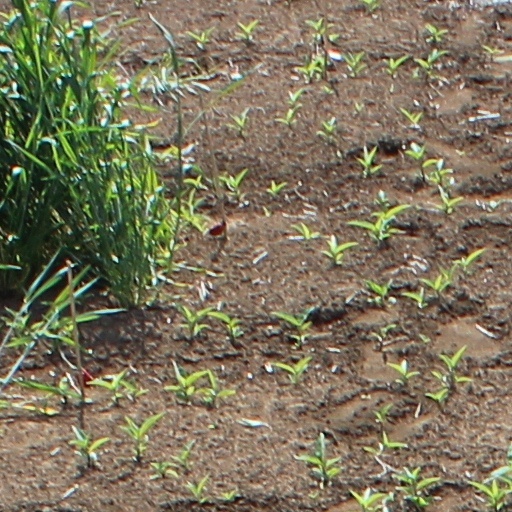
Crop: wheat